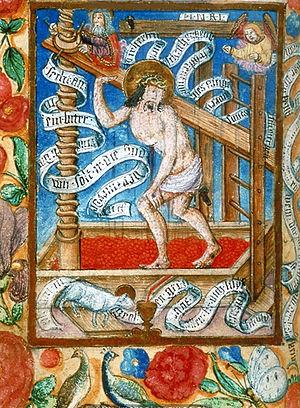
Le pressoir mystique est un thème iconographique chrétien, image de la Passion et des sacrements puis par extension de l'institution de l'Église :